Robust skink

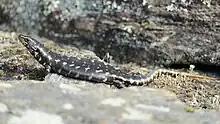
Otago skink basking in the sun, not "Oligosoma alani"

Interestingly pregnant females have been known to sun-bask during the day. Such behaviour is a widespread adaption among lizards in cool climates to enhance vitellogenesis and reduce gestation length by providing better thermal conditions for developing embryos. The behaviour of sunbathing is a form of parental care whereby the increased predation cost of sunbathing presents itself with the benefit of increasing survival off offspring and reproductive success.